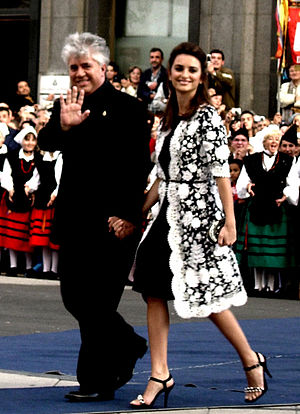
Pedro Almodóvar
Pedro Almodóvar og Penelope Cruz.
Pedro Almodóvar Caballero er en spansk filminstruktør, manuskriptforfatter og producer.